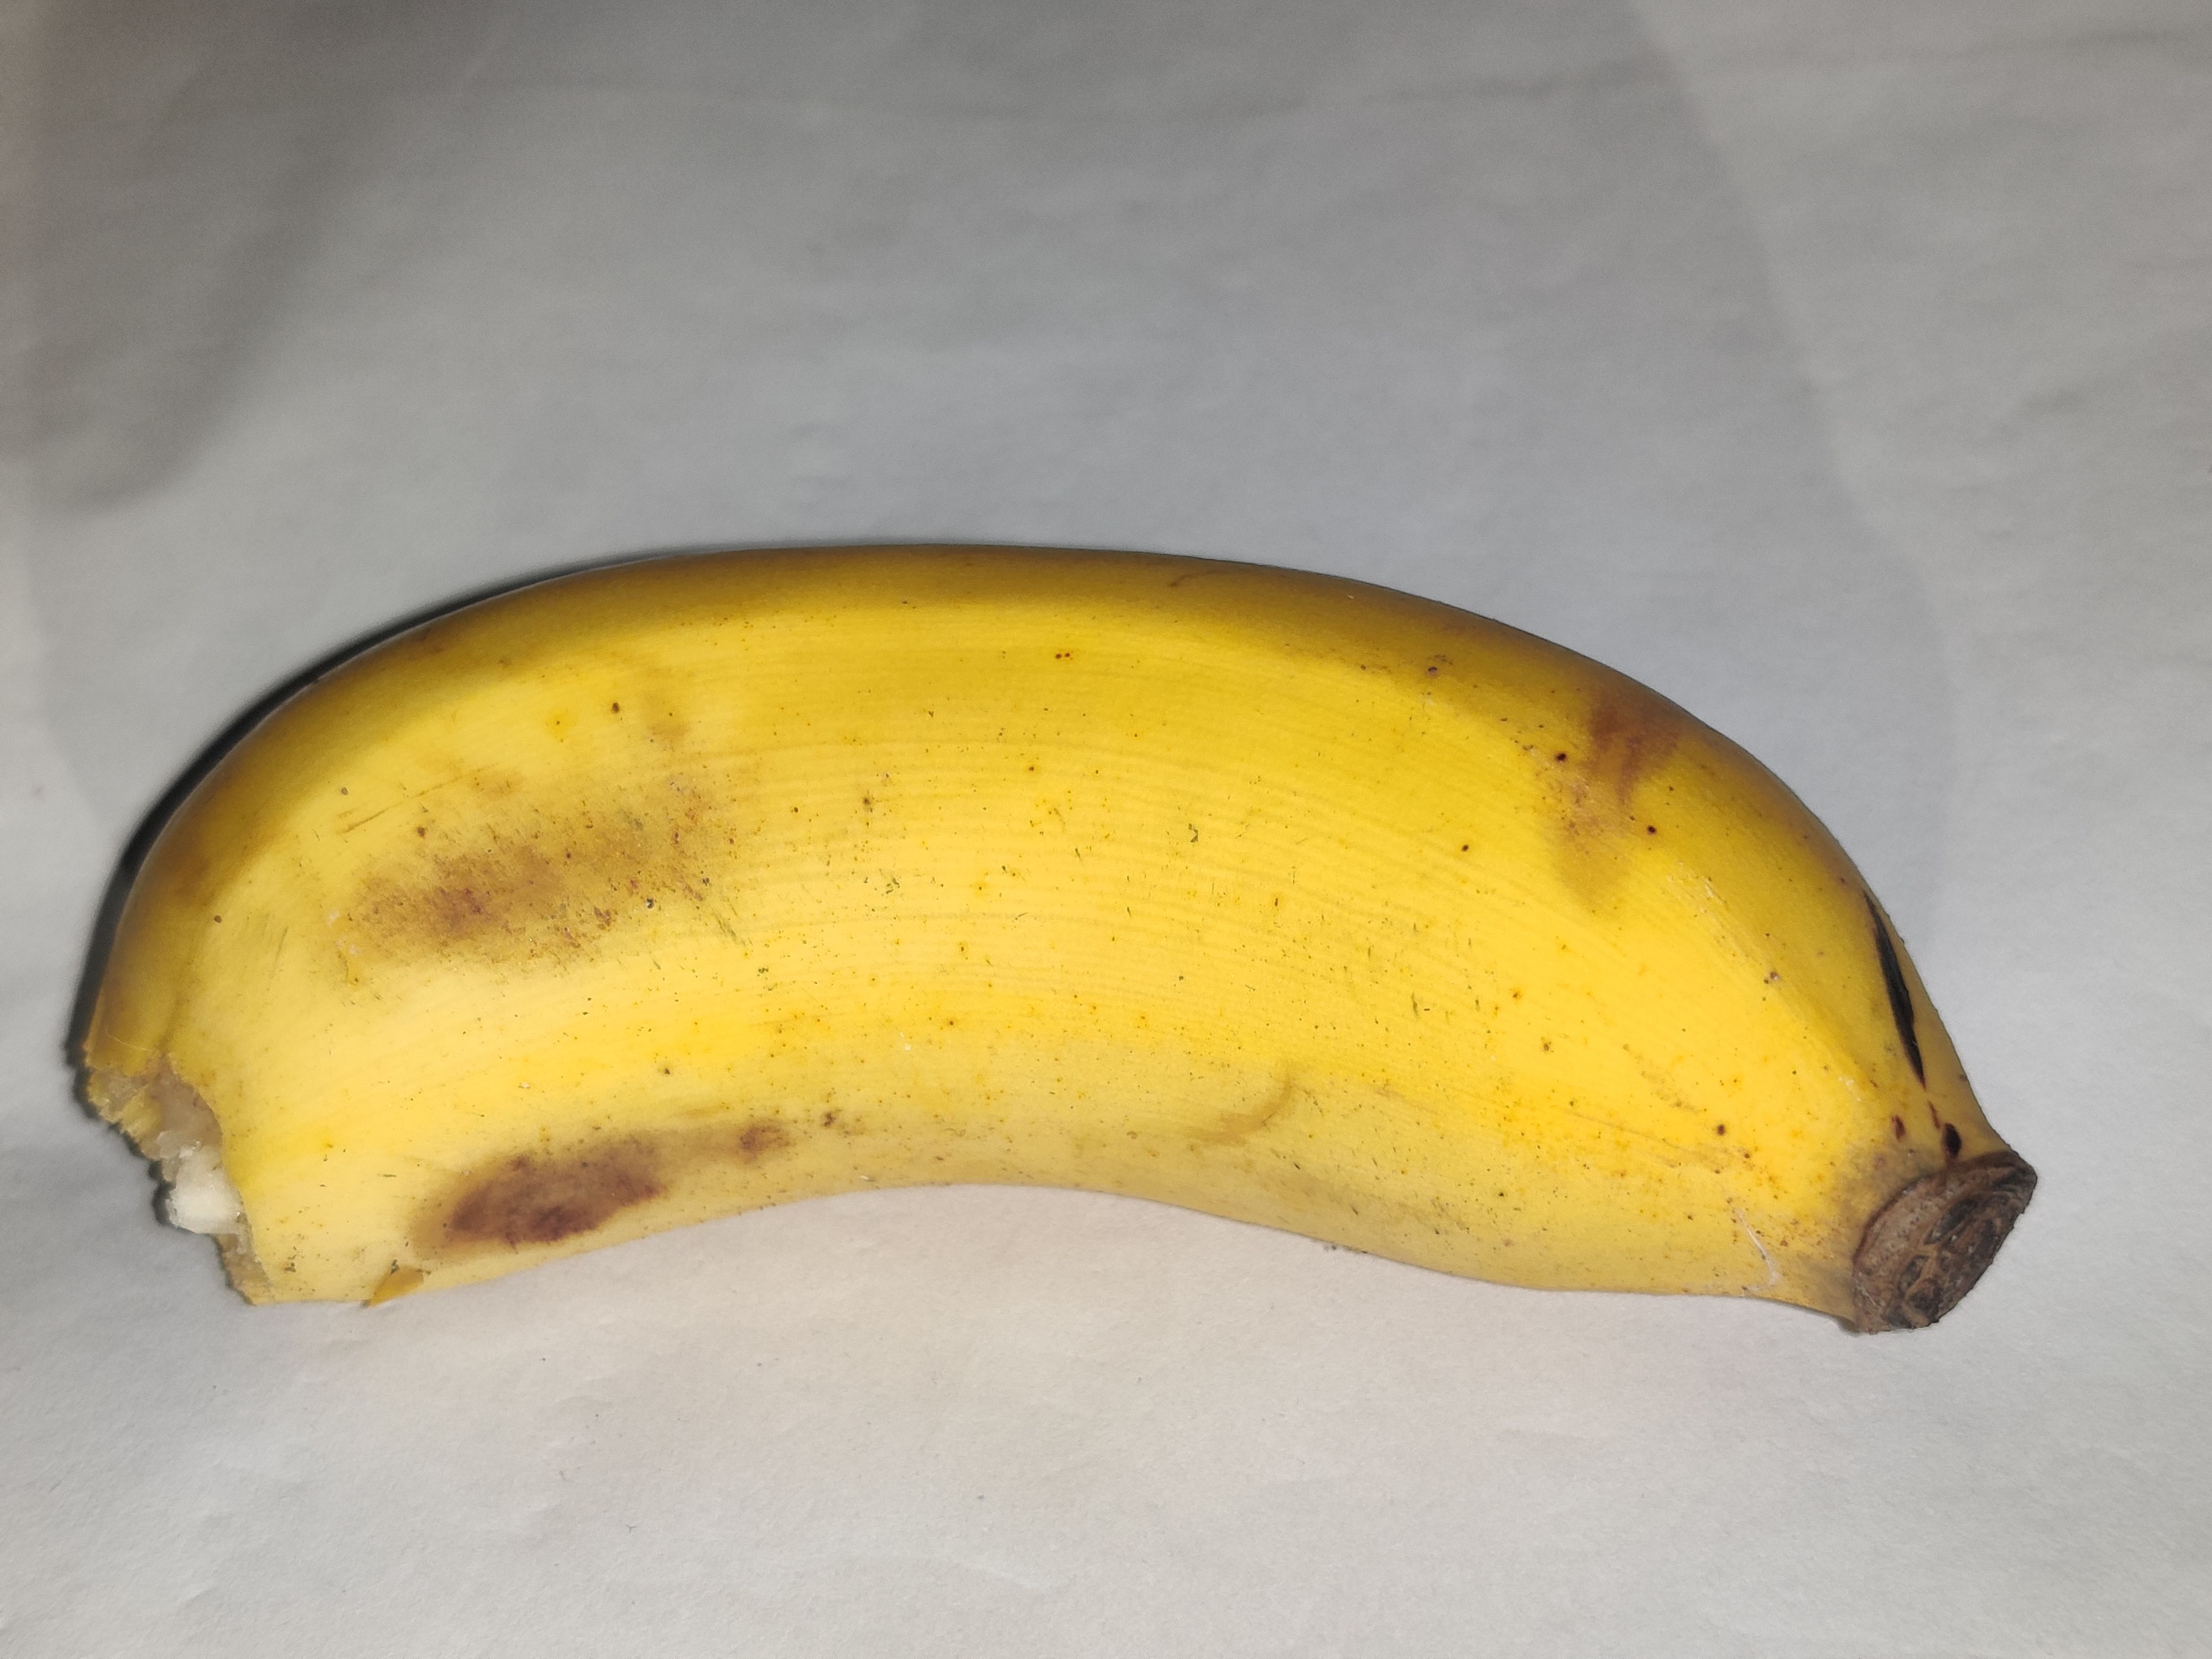
Fruit: banana
Grade: 2nd-grade